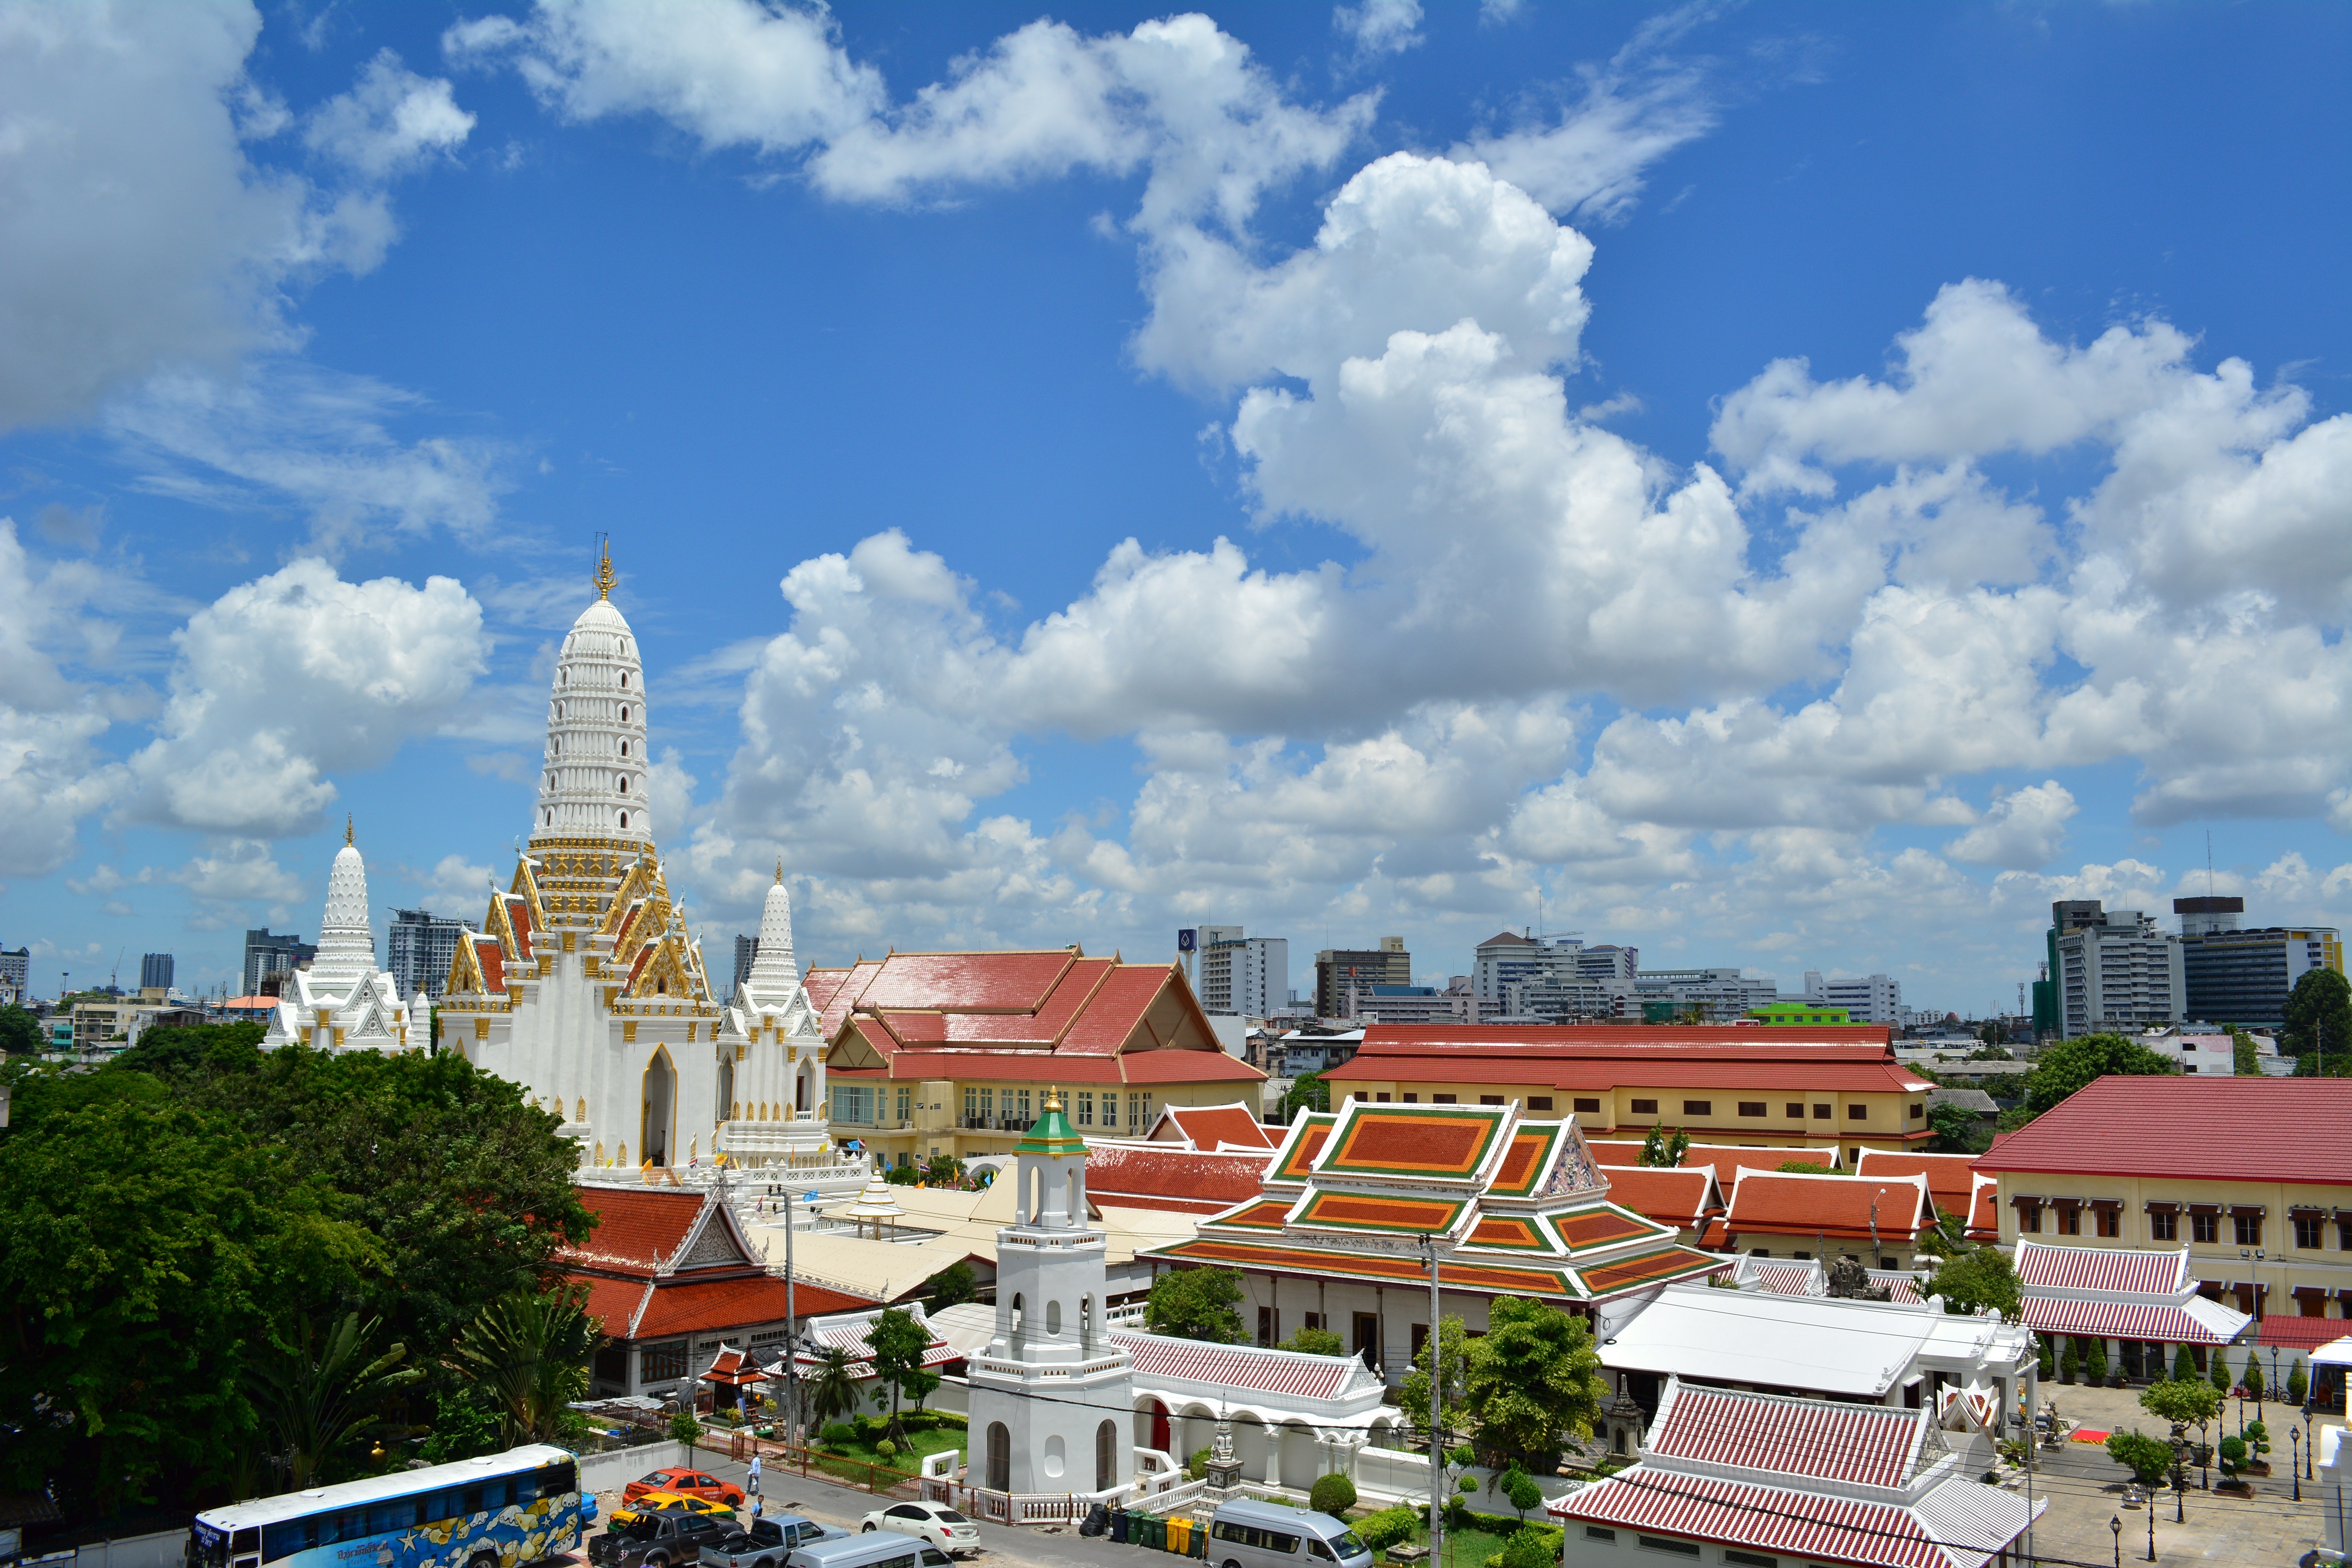
skyline, town, palace, city, cityscape, downtown, vacation, buddhism, religion, landmark, place of worship, thailand, temple, wat, neighbourhood, residential area, human settlement